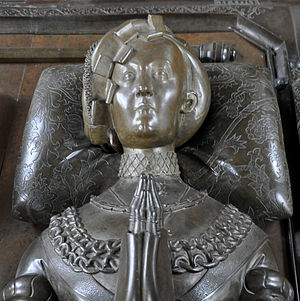
Anna af Brandenburg
Hertuginde Anna gengivet på Anna af Brandenburg og Frederik 1.'s kenotaf i Bordesholm Klosterkirke.
Anna af Brandenburg var den senere konge Frederik 1. s første hustru, mens han endnu kun var hertug i Slesvig og Holsten. Hun var datter af Johan Cicero af Brandenburg og Margrete af Sachsen. Ved ægteskabet blev hun hertuginde af Slesvig-Holsten-Gottorp.